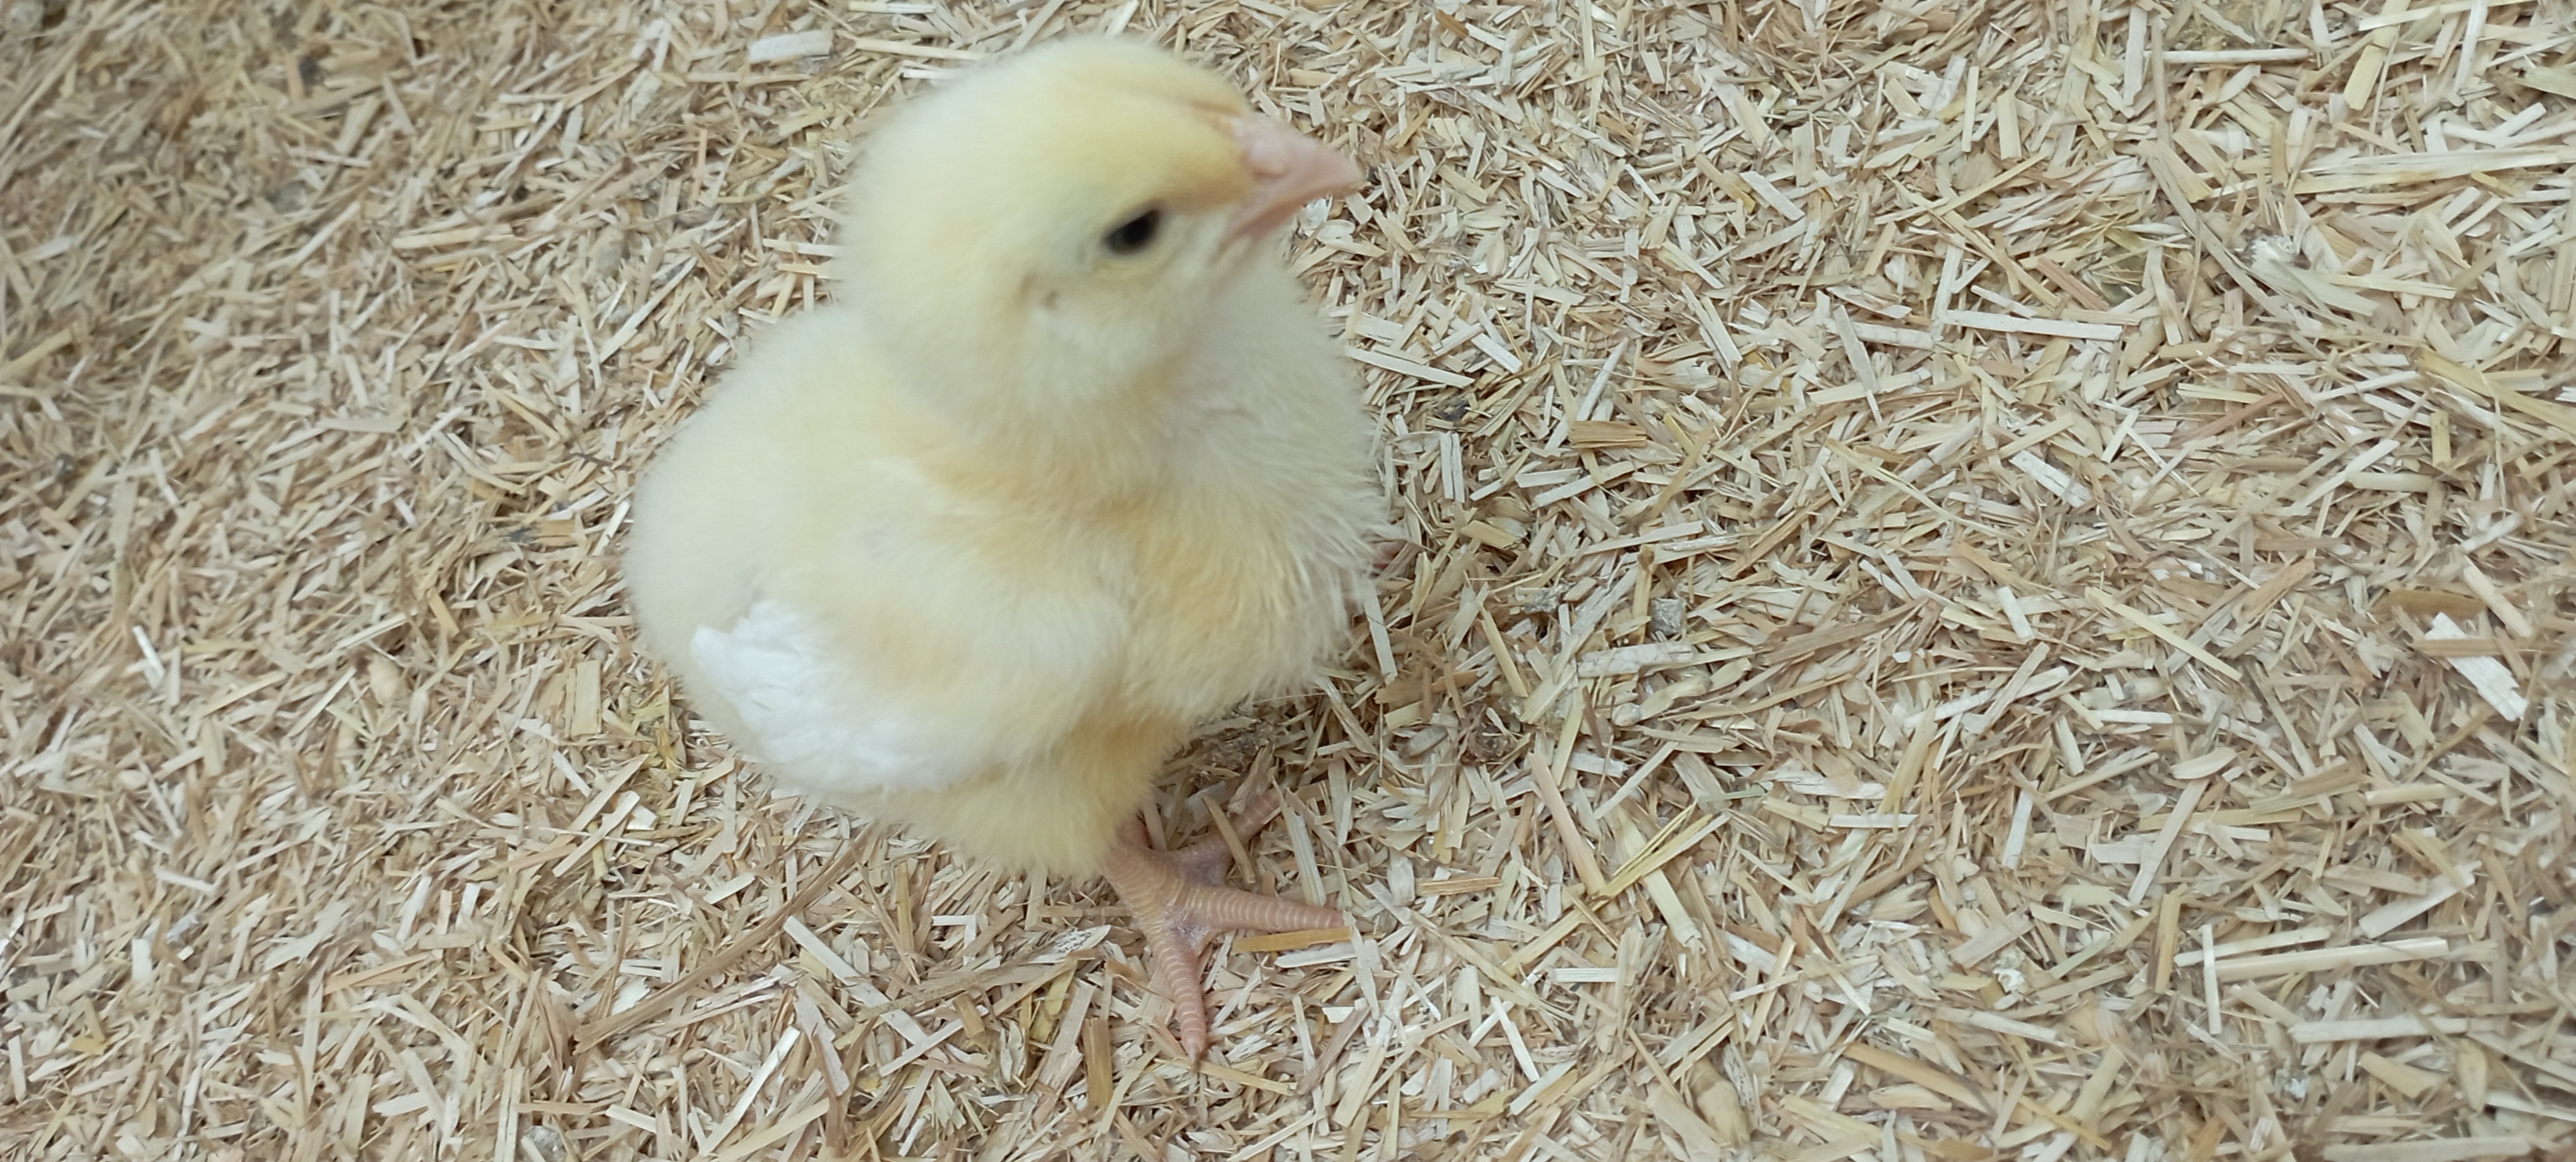
Weight: 185 g